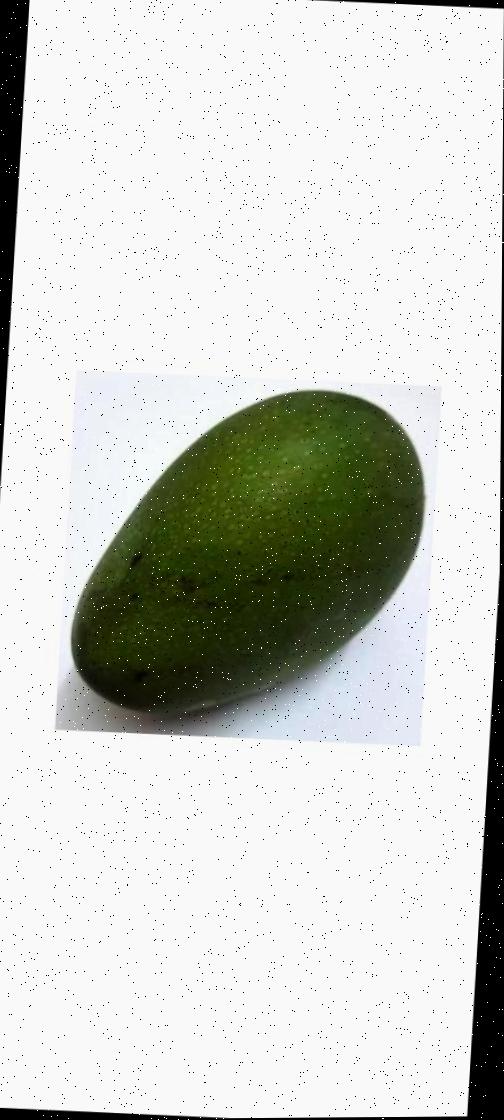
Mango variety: Ashshina Zhinuk